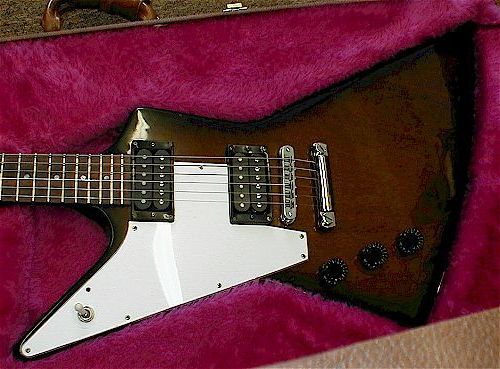
Label: not_food